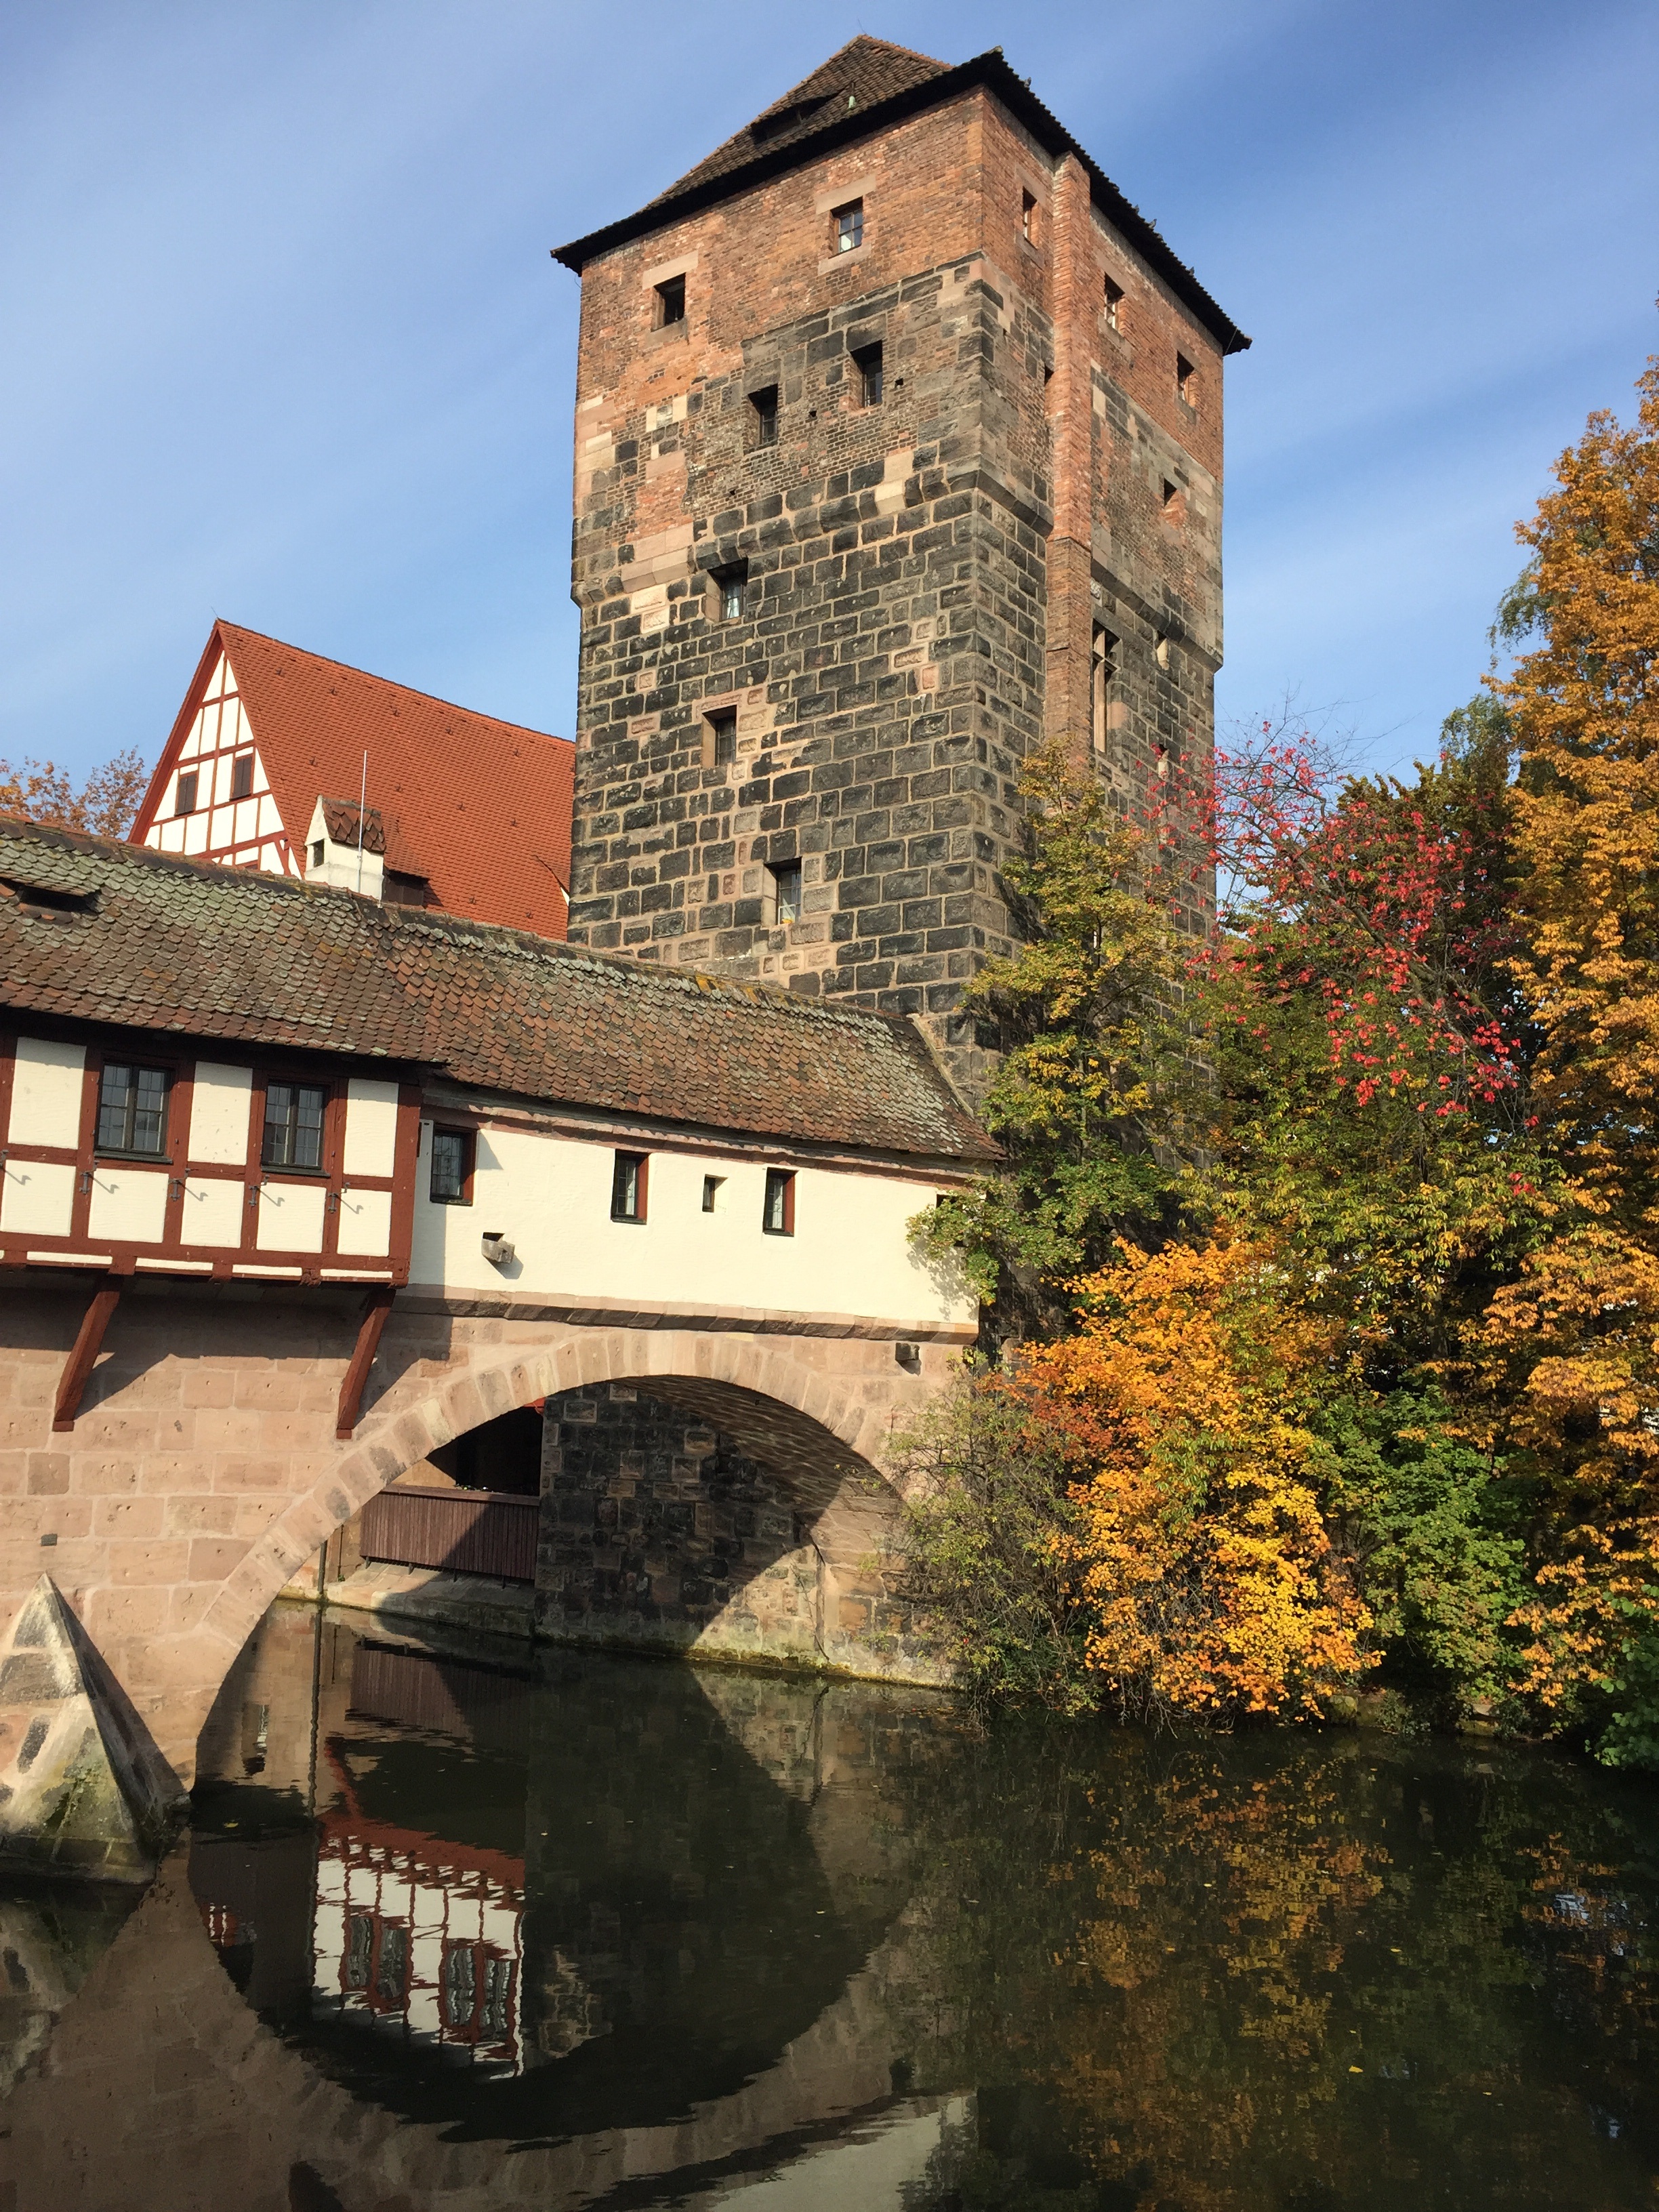
architecture, town, building, chateau, river, tower, autumn, castle, season, waterway, old town, bavaria, historically, middle ages, nuremberg, rural area, pegnitz, swiss francs, water castle, hangman house, maxbruecke, studentenwerk